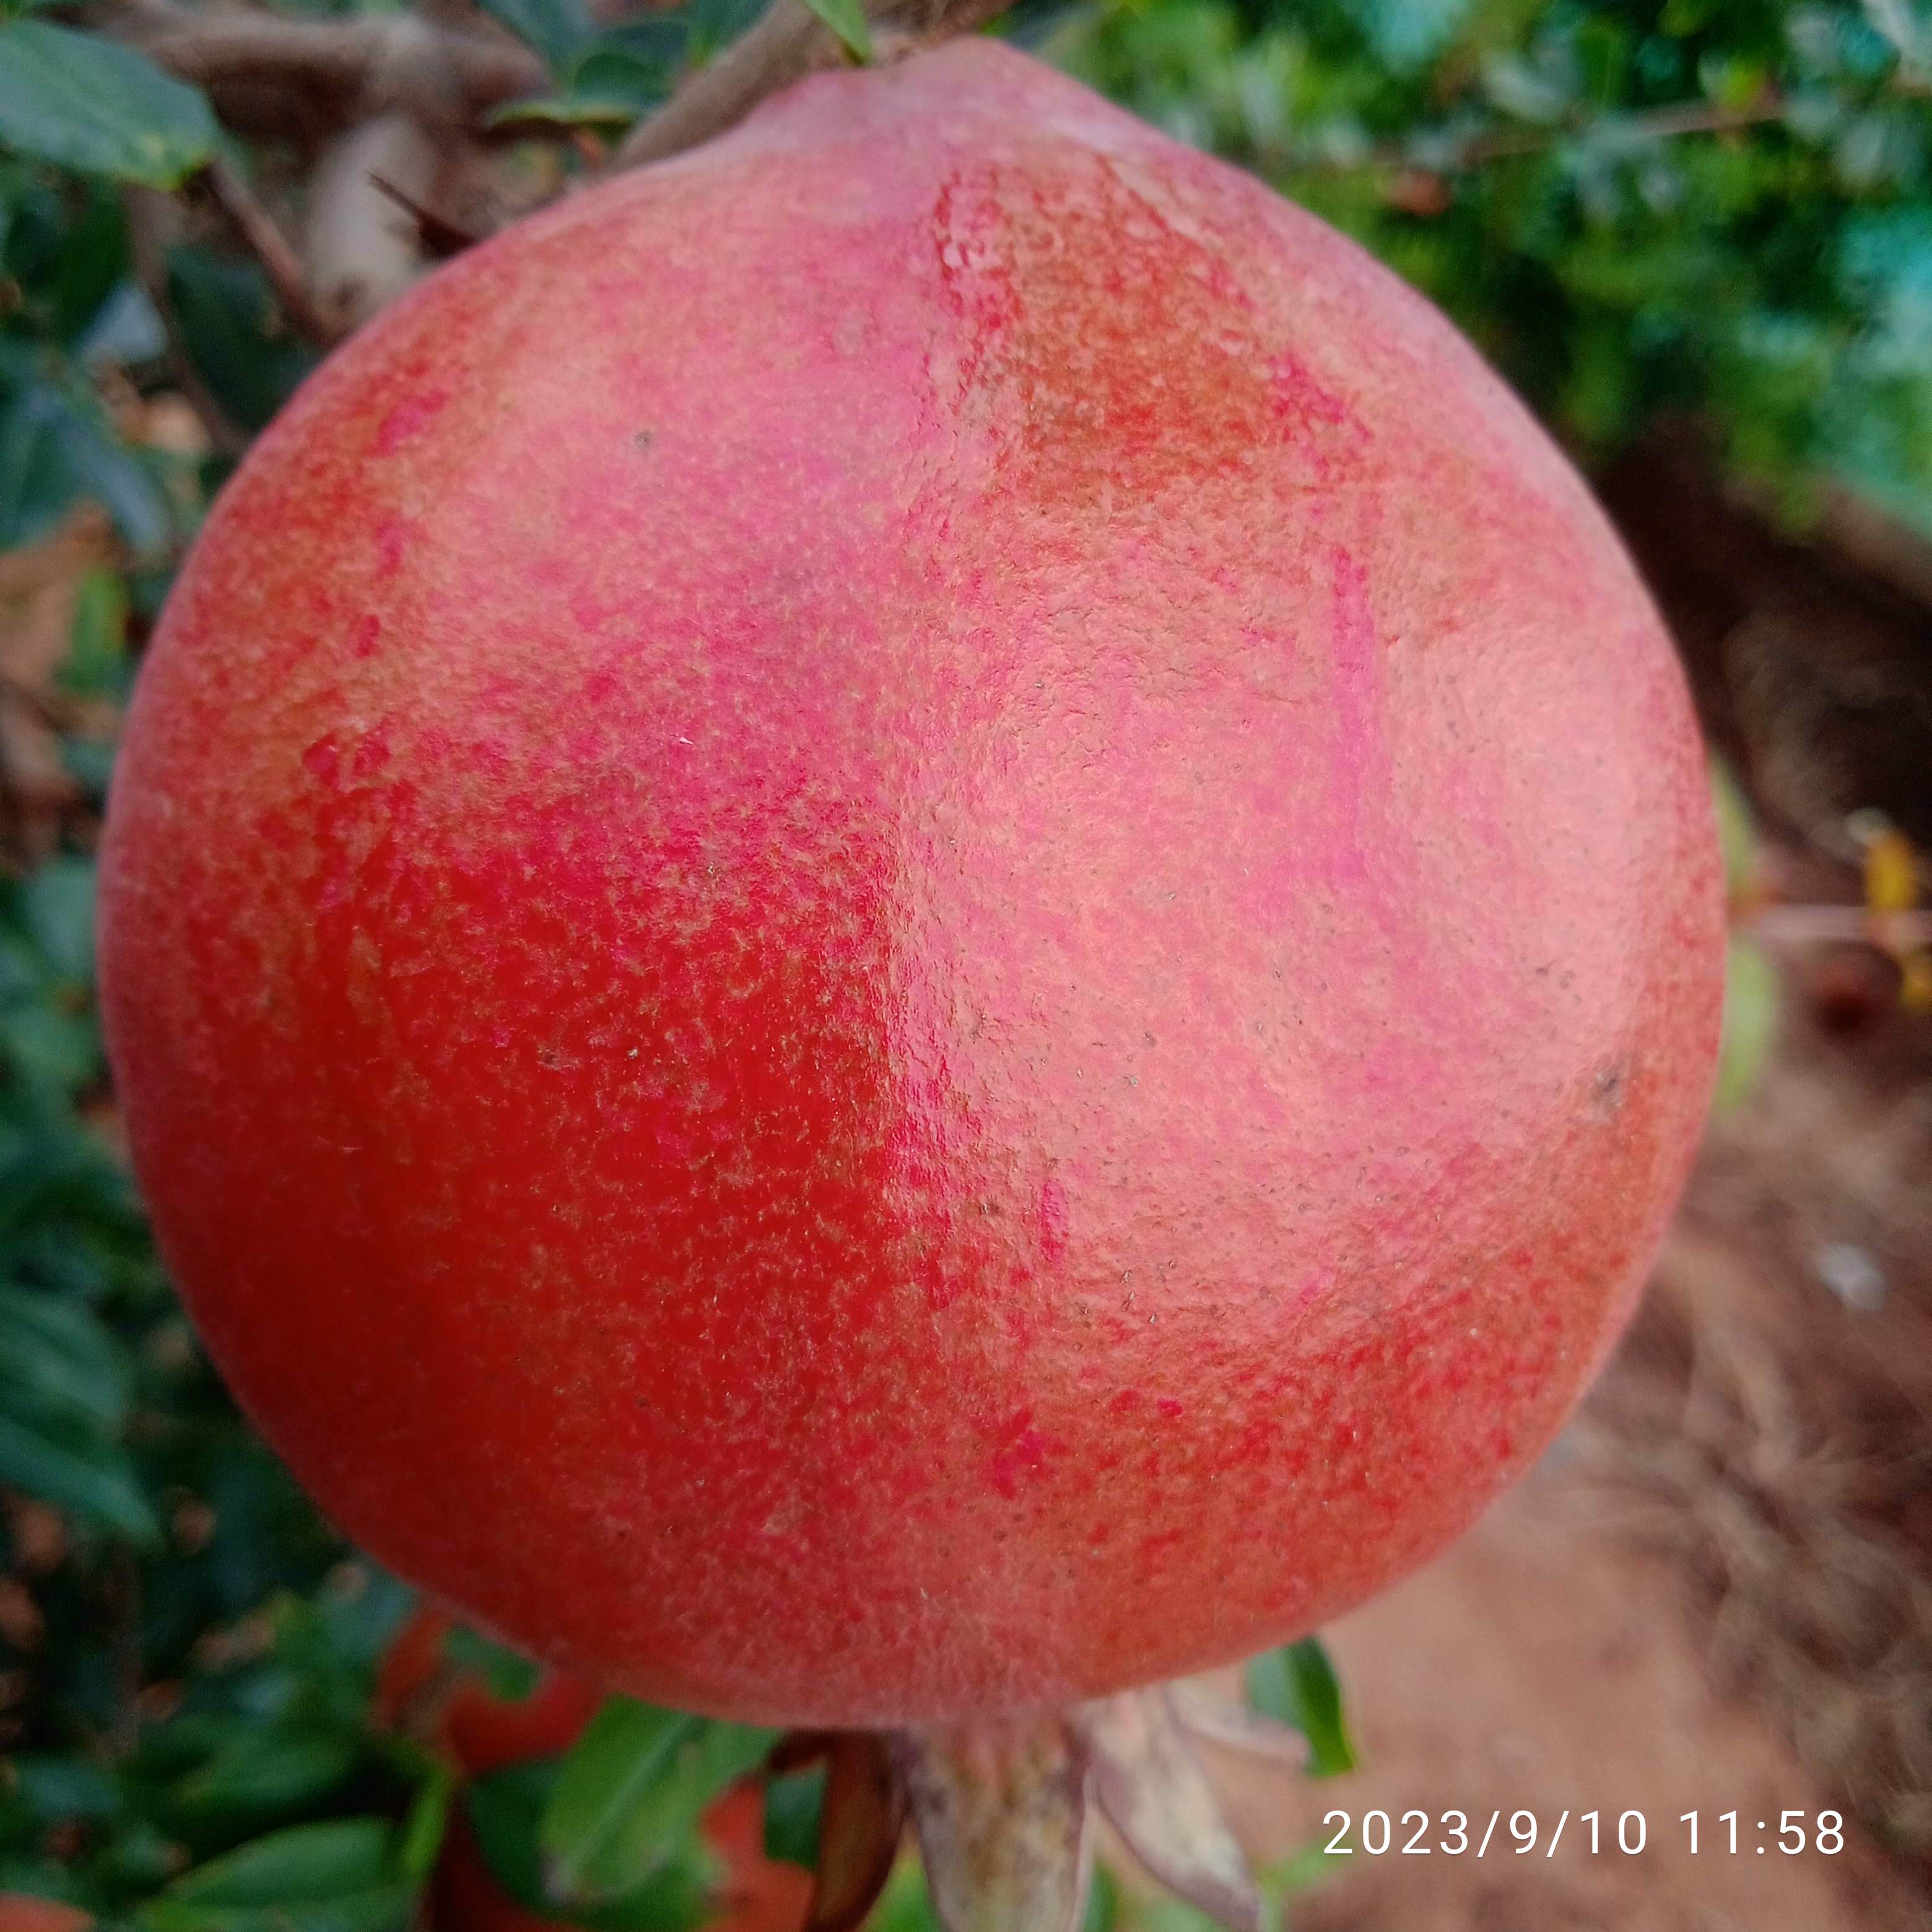
Label: Healthy